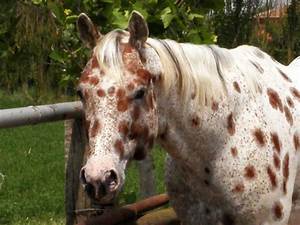
Label: horse